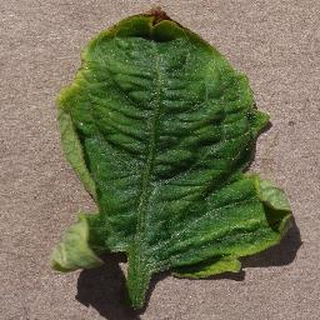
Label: tomato_yellow_leaf_curl_virus